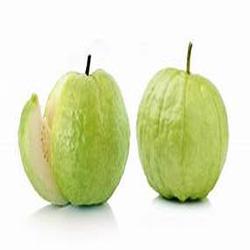
Label: Guava